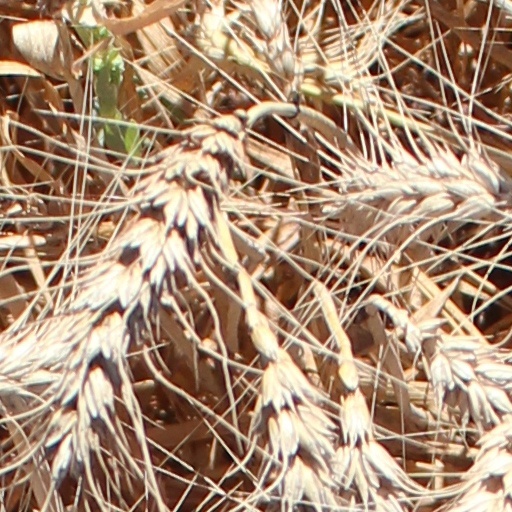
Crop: wheat